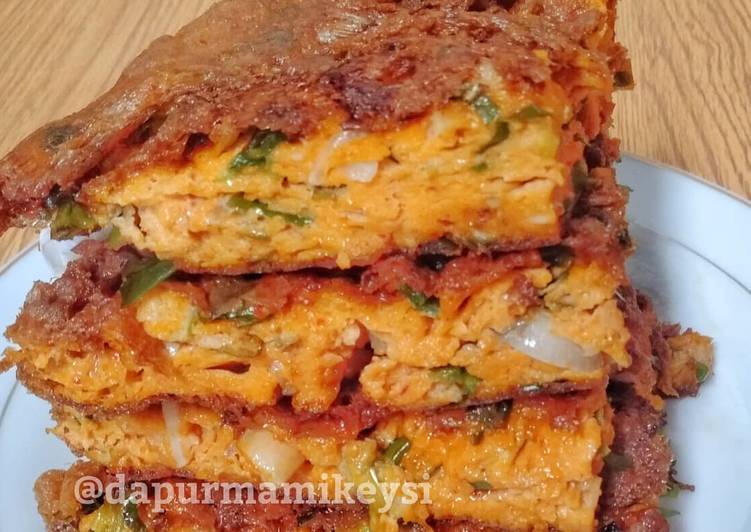
Label: telur_dadar